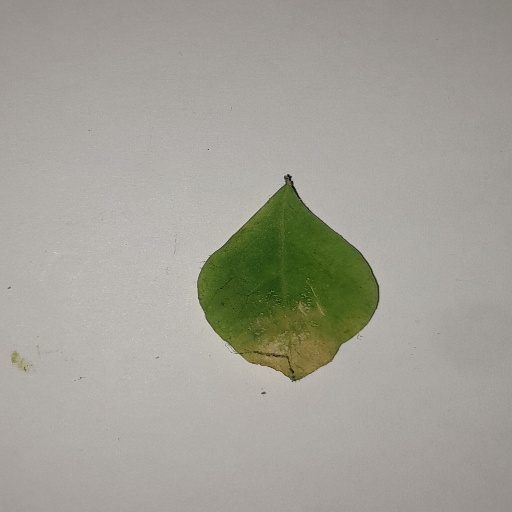
Species: Sojina
Leaf condition: Yellow Leaf